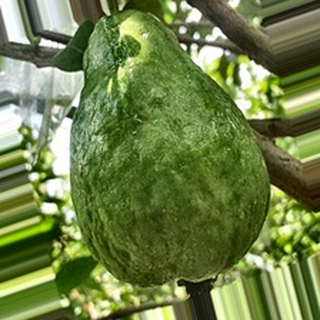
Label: healthy_guava